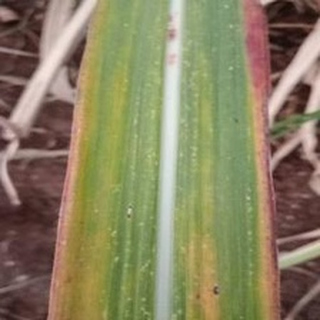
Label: sugarcane_yellow_leaf_disease